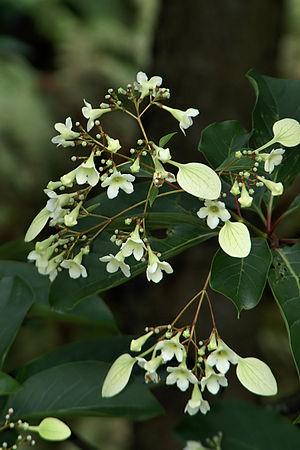
Détail de l'inflorescence d'Emmenopterys henryi. Photo prise dans l'arboretum de Kalmthout, en Belgique. Cette espèce fleurit tous les 20 à 25 ans environ. La floraison de 2006 a été la 4e en Europe.
Emmenopterys est un genre d'arbres appartenant à la famille des Rubiaceae.
Emmenopterys henryi est un arbre appartenant à la famille des Rubiaceae et originaire de la partie tempérée du sud de la Chine où il est désormais une espèce protégée en raison d'importantes opérations de déforestation dans la région.